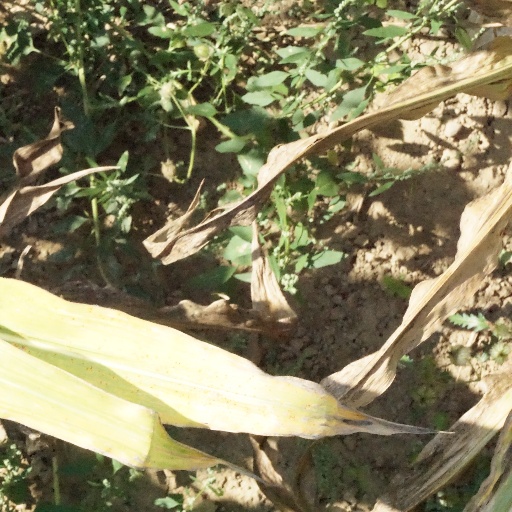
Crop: maize; corn